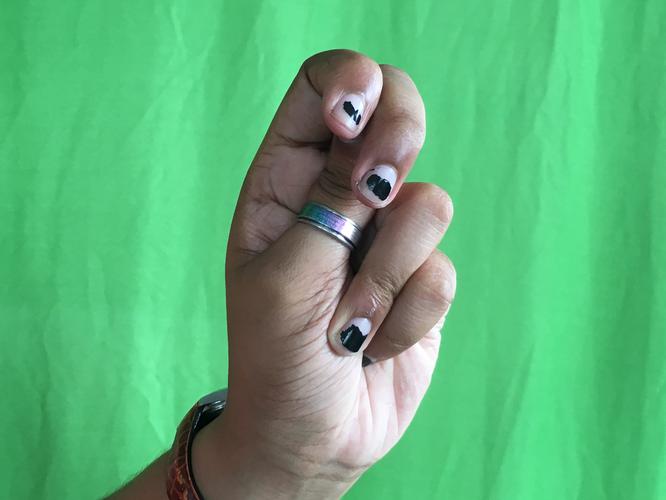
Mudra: Katakamukha_2
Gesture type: single_hand